Simon Atherton

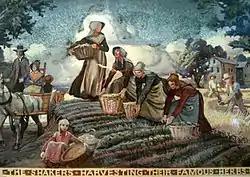

Atherton would have been referred to within this community as “Brother Simon Atherton”. In 1833 he became one of the Trustees of the Church family, a position of financial responsibility he would hold the remainder of his life.